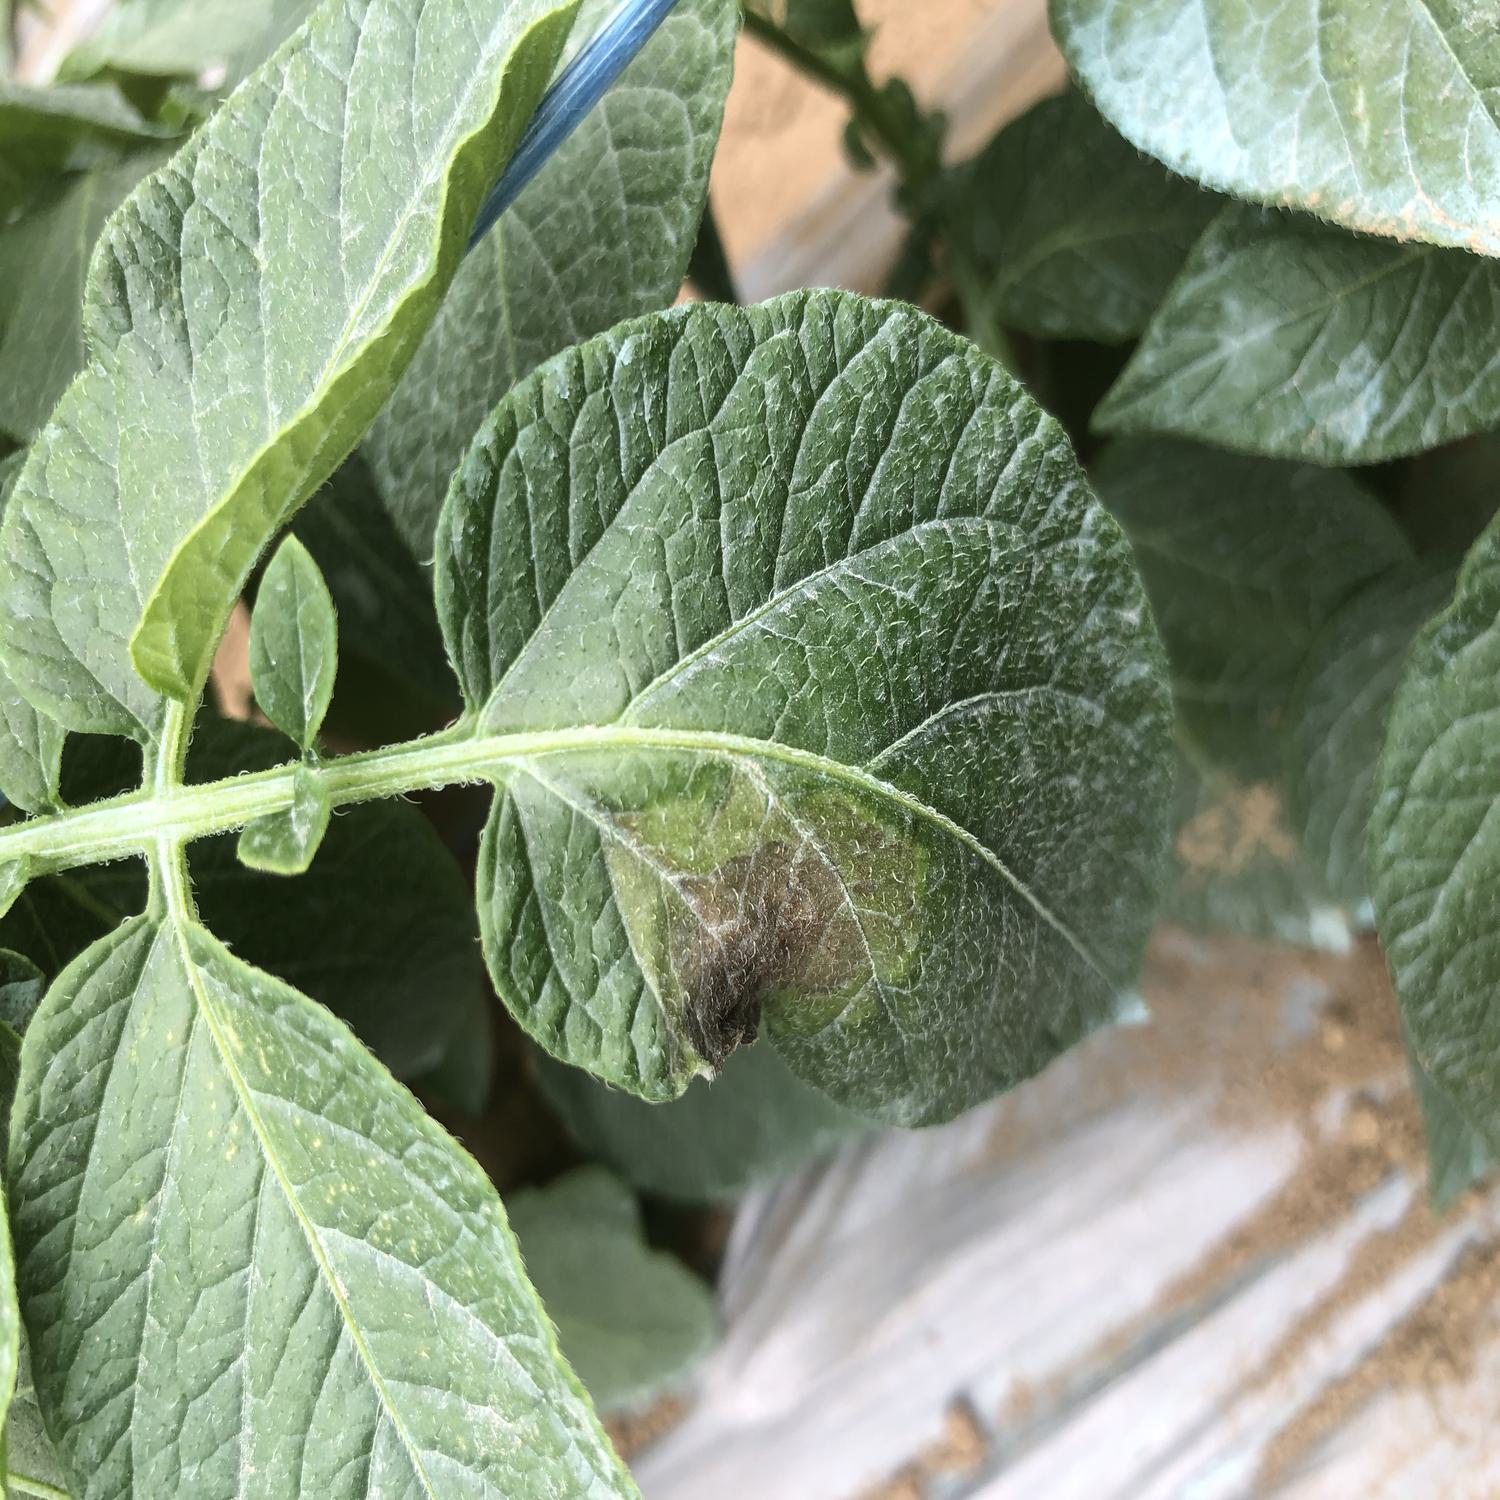
Label: Phytopthora